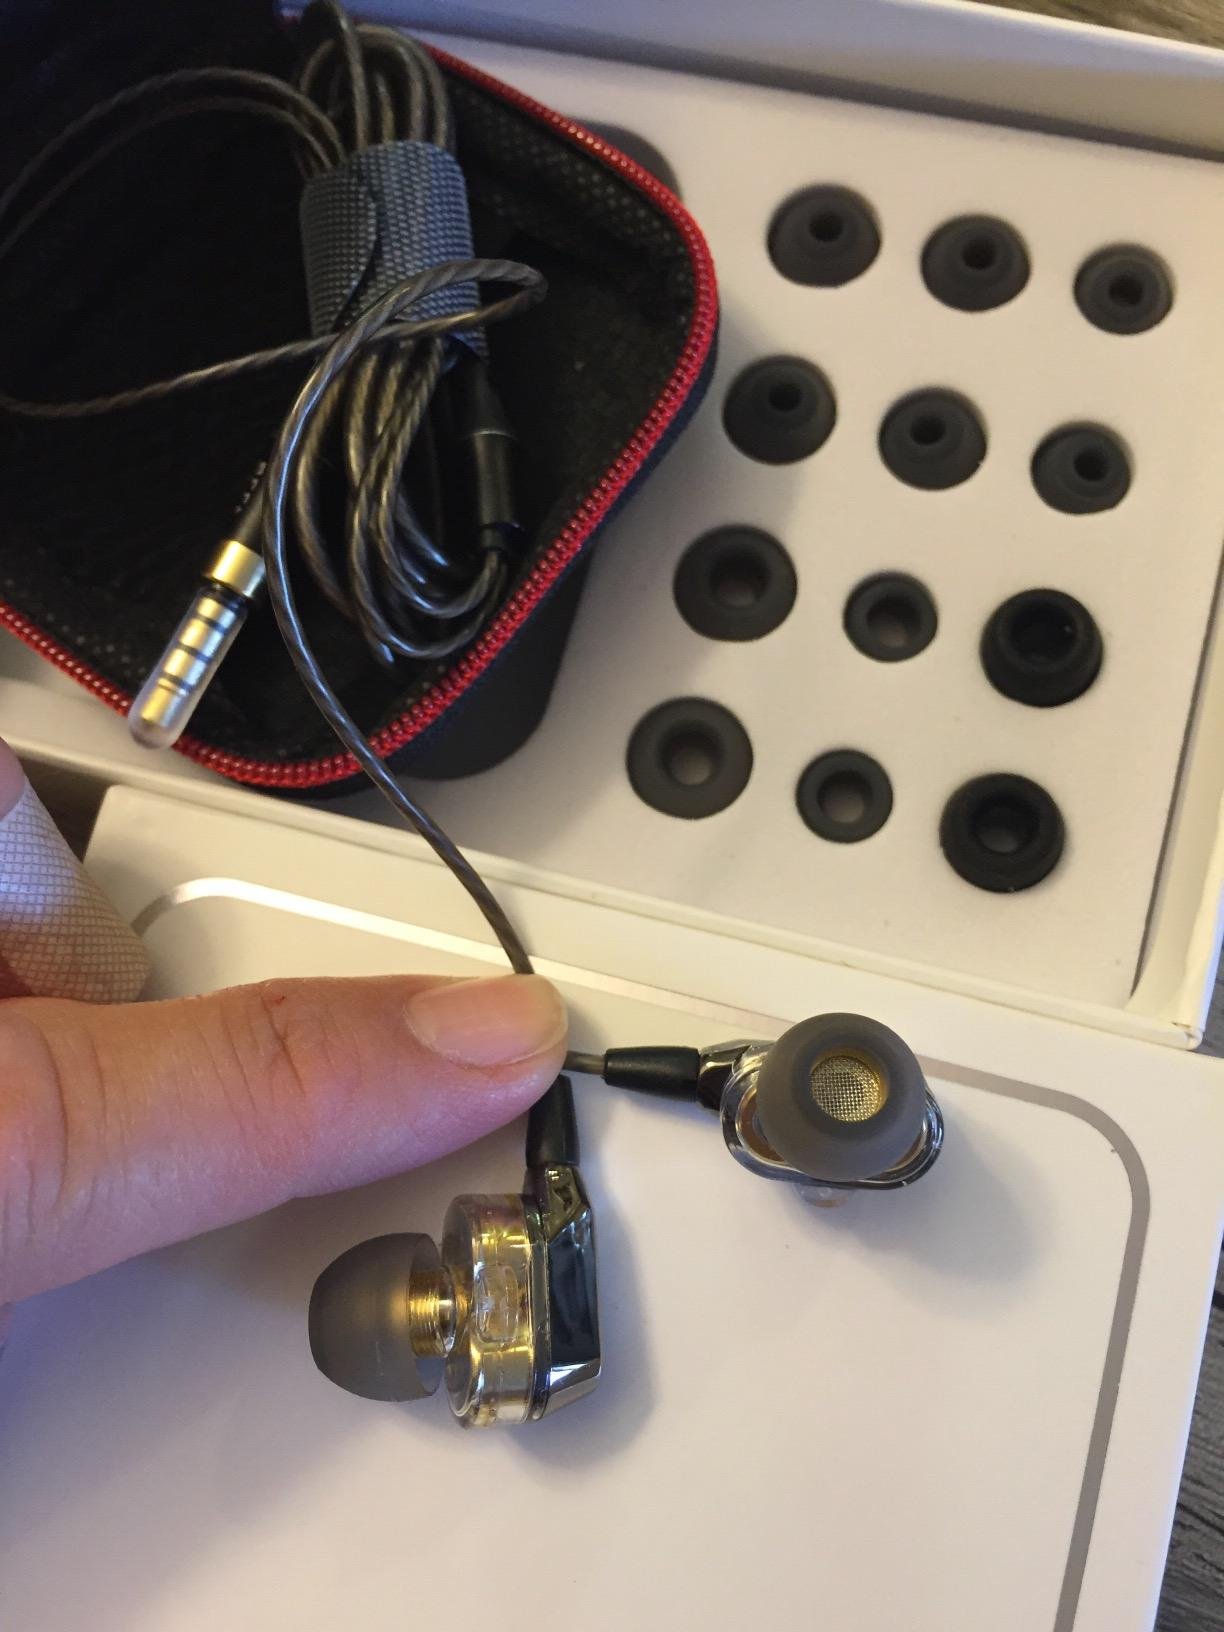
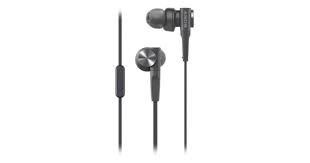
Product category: headphones
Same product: no